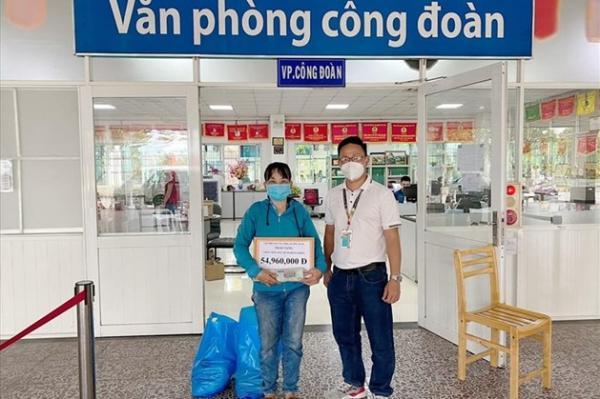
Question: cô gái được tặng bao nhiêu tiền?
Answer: cô ấy được tặng 54 960 000 đ